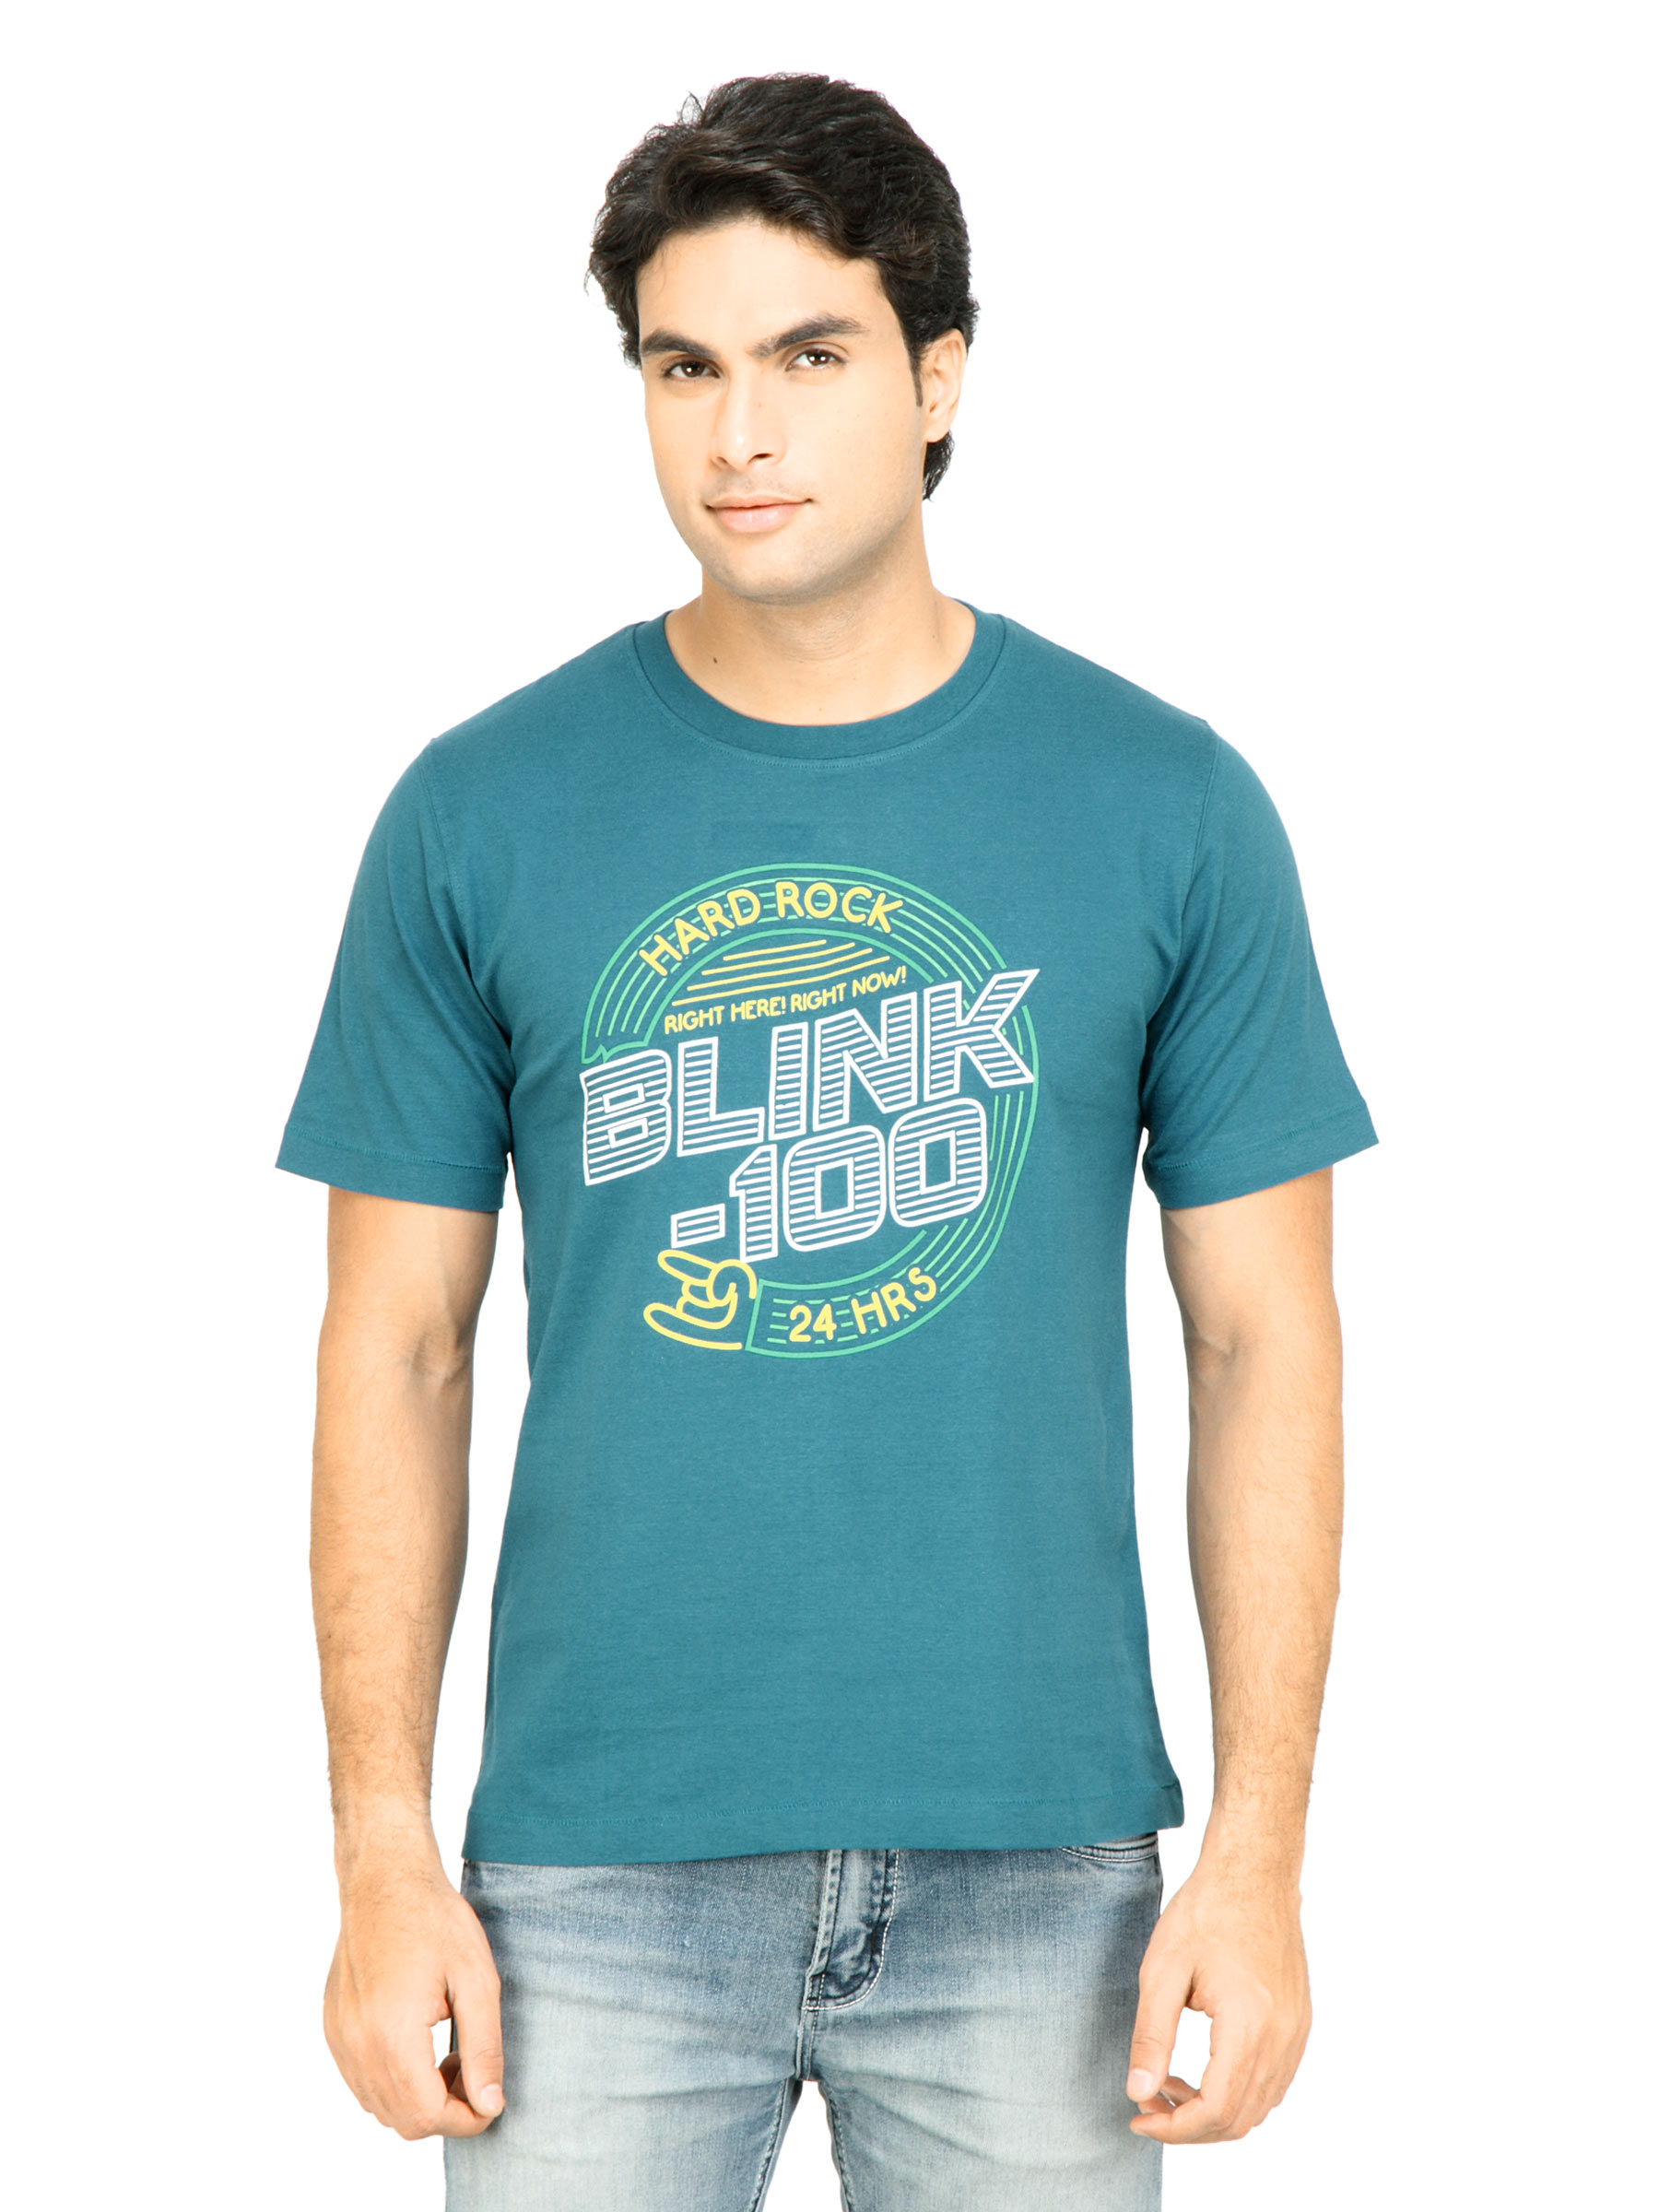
Locomotive Men Printed Blue T-shirt
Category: Apparel / Topwear / Tshirts
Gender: Men
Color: Blue
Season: Fall 2011
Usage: Casual